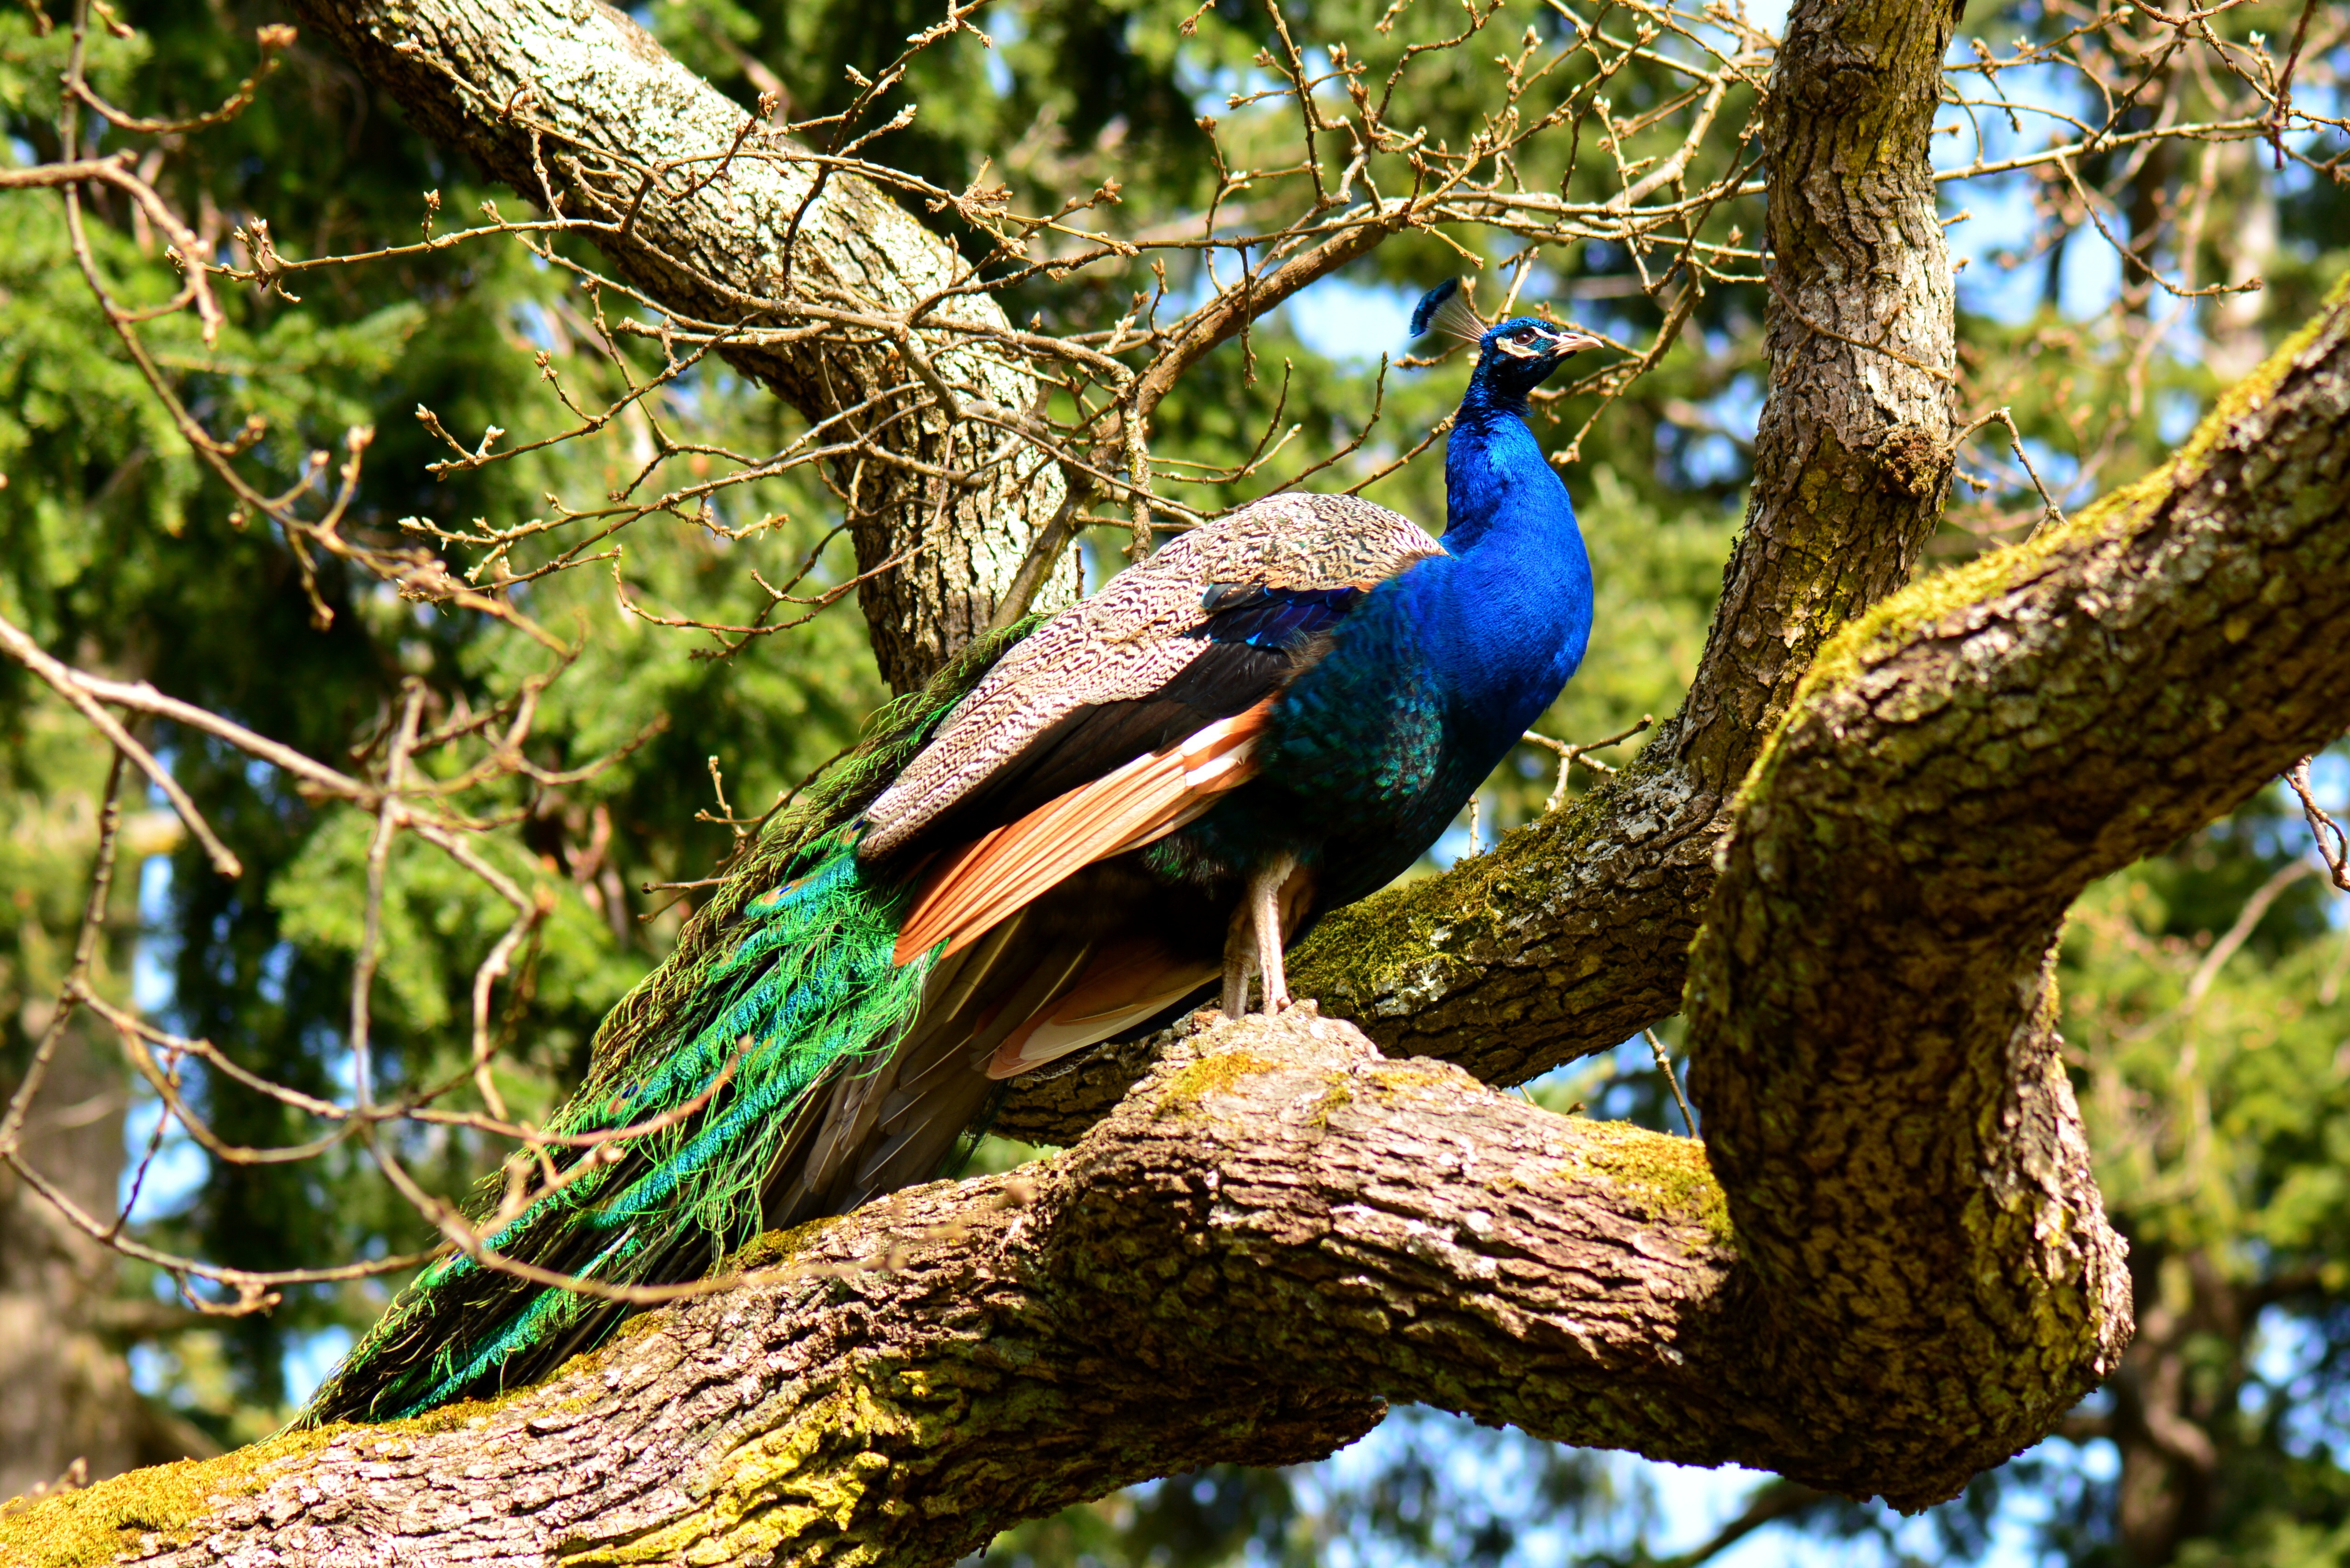
tree, nature, branch, bird, wildlife, green, jungle, beak, park, colorful, fauna, peacock, feathers, wings, vertebrate, exotic, peafowl, parakeet, coraciiformes